The Church of Jesus Christ of Latter-day Saints in California

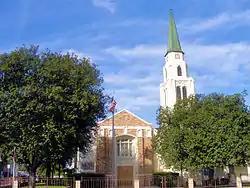
A meetinghouse of The Church of Jesus Christ of Latter-day Saints in Maywood, California.

In July 1996, the sesquicentennial of the arrival of the ship "Brooklyn" was celebrated through reenactment of the event on a replica ship that sailed into the San Francisco Bay. Church members throughout the state commemorated the anniversary with observances that included an exhibit at the San Francisco Maritime Museum, performances of the Mormon Tabernacle Choir at the Davies Symphony Hall, dedications of plaques honoring the early settlers, and pioneer activities and parades.